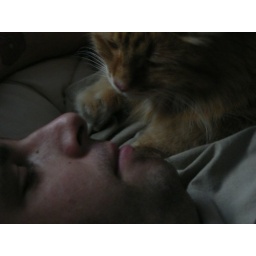
shawn & dizzy sitting in a tree